Up for Murder

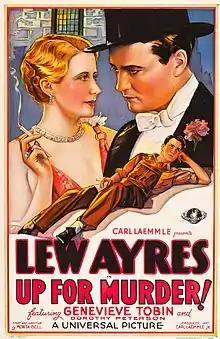
Theatrical release poster

Up for Murder is a 1931 American pre-Code drama film written and directed by Monta Bell and starring Lew Ayres, Genevieve Tobin, Purnell Pratt, Richard Tucker, Frank McHugh and Frederick Burt. It was released on May 27, 1931, by Universal Pictures.